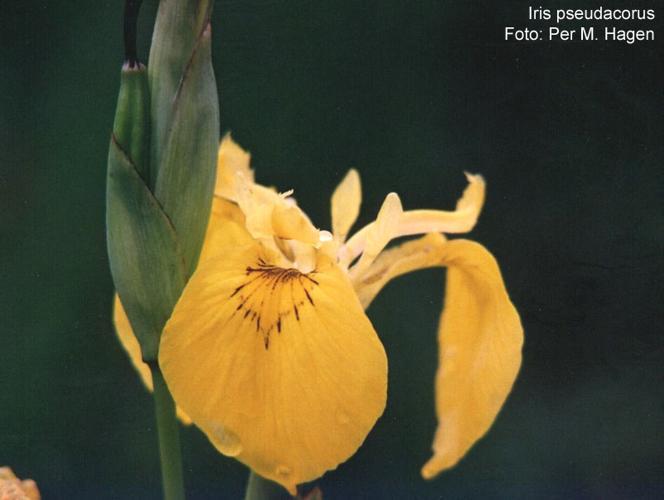
Label: yellow iris